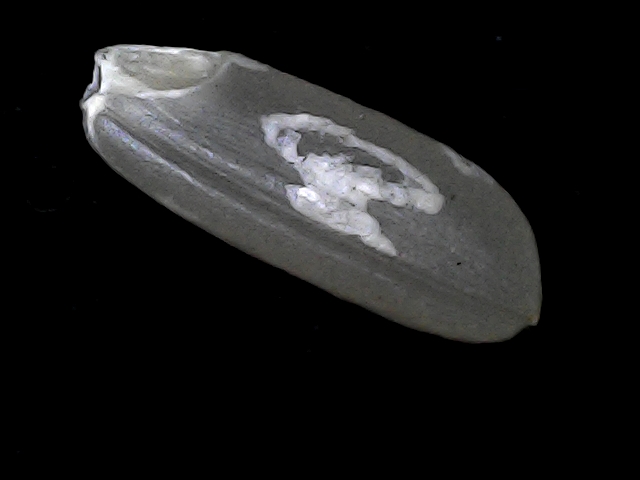
Rice variety: BD56